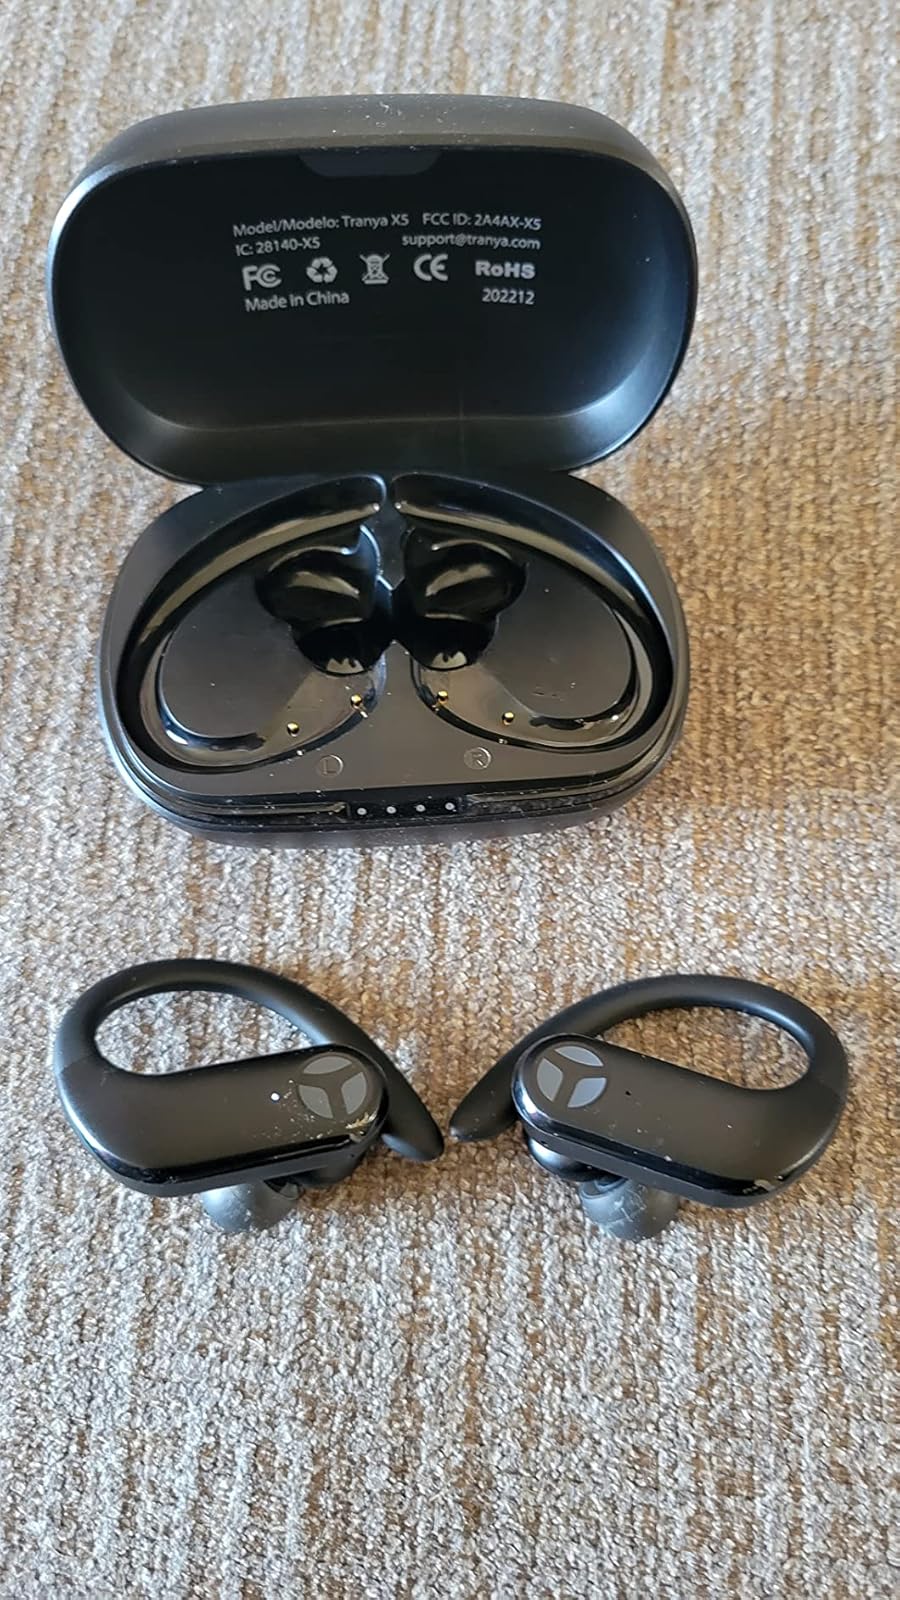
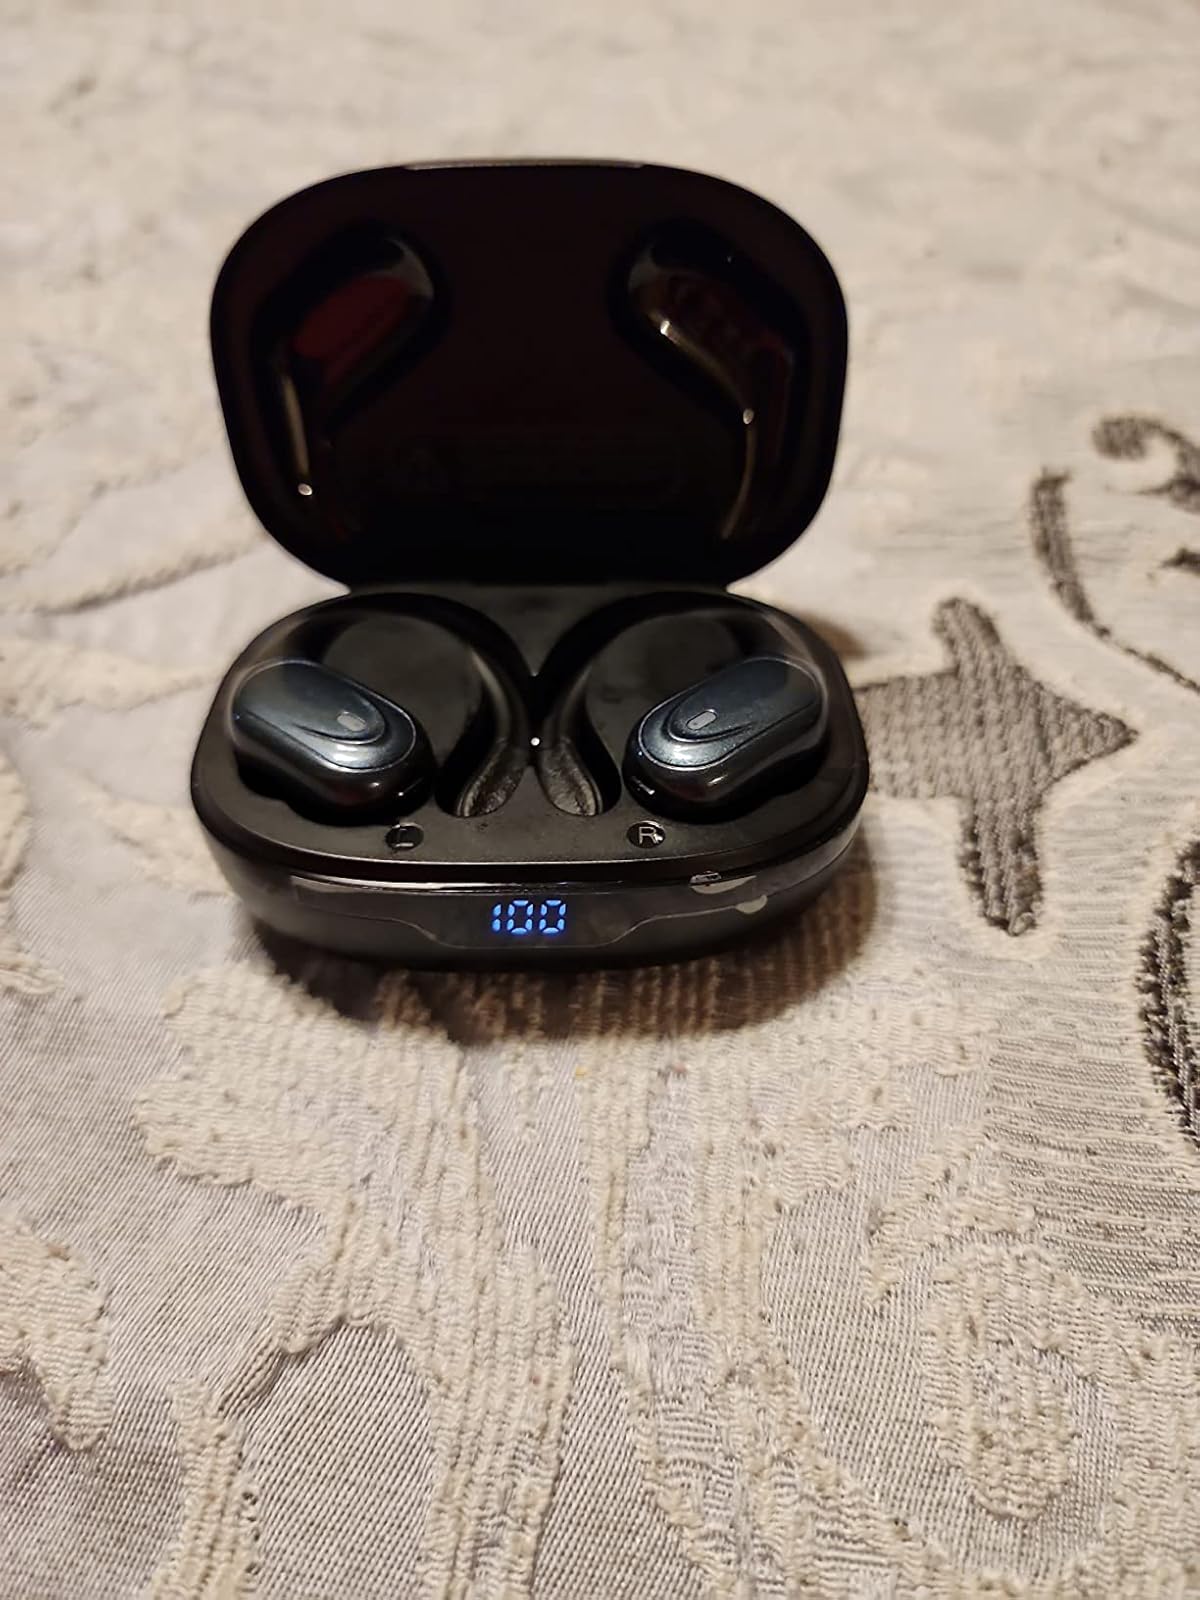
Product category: earbuds
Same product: no